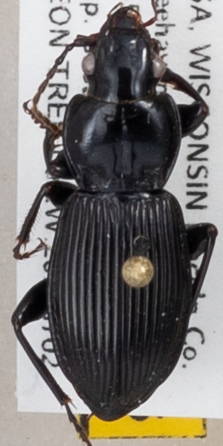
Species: Pterostichus coracinus
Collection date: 2019-07-02
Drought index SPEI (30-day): -0.318
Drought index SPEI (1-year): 2.09
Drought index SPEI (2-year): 1.01